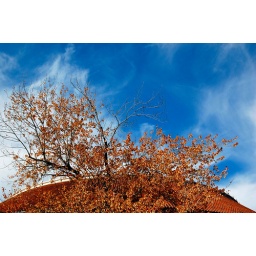
A church near my place of residence and the tree in front of it